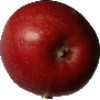
Label: braeburn_apple